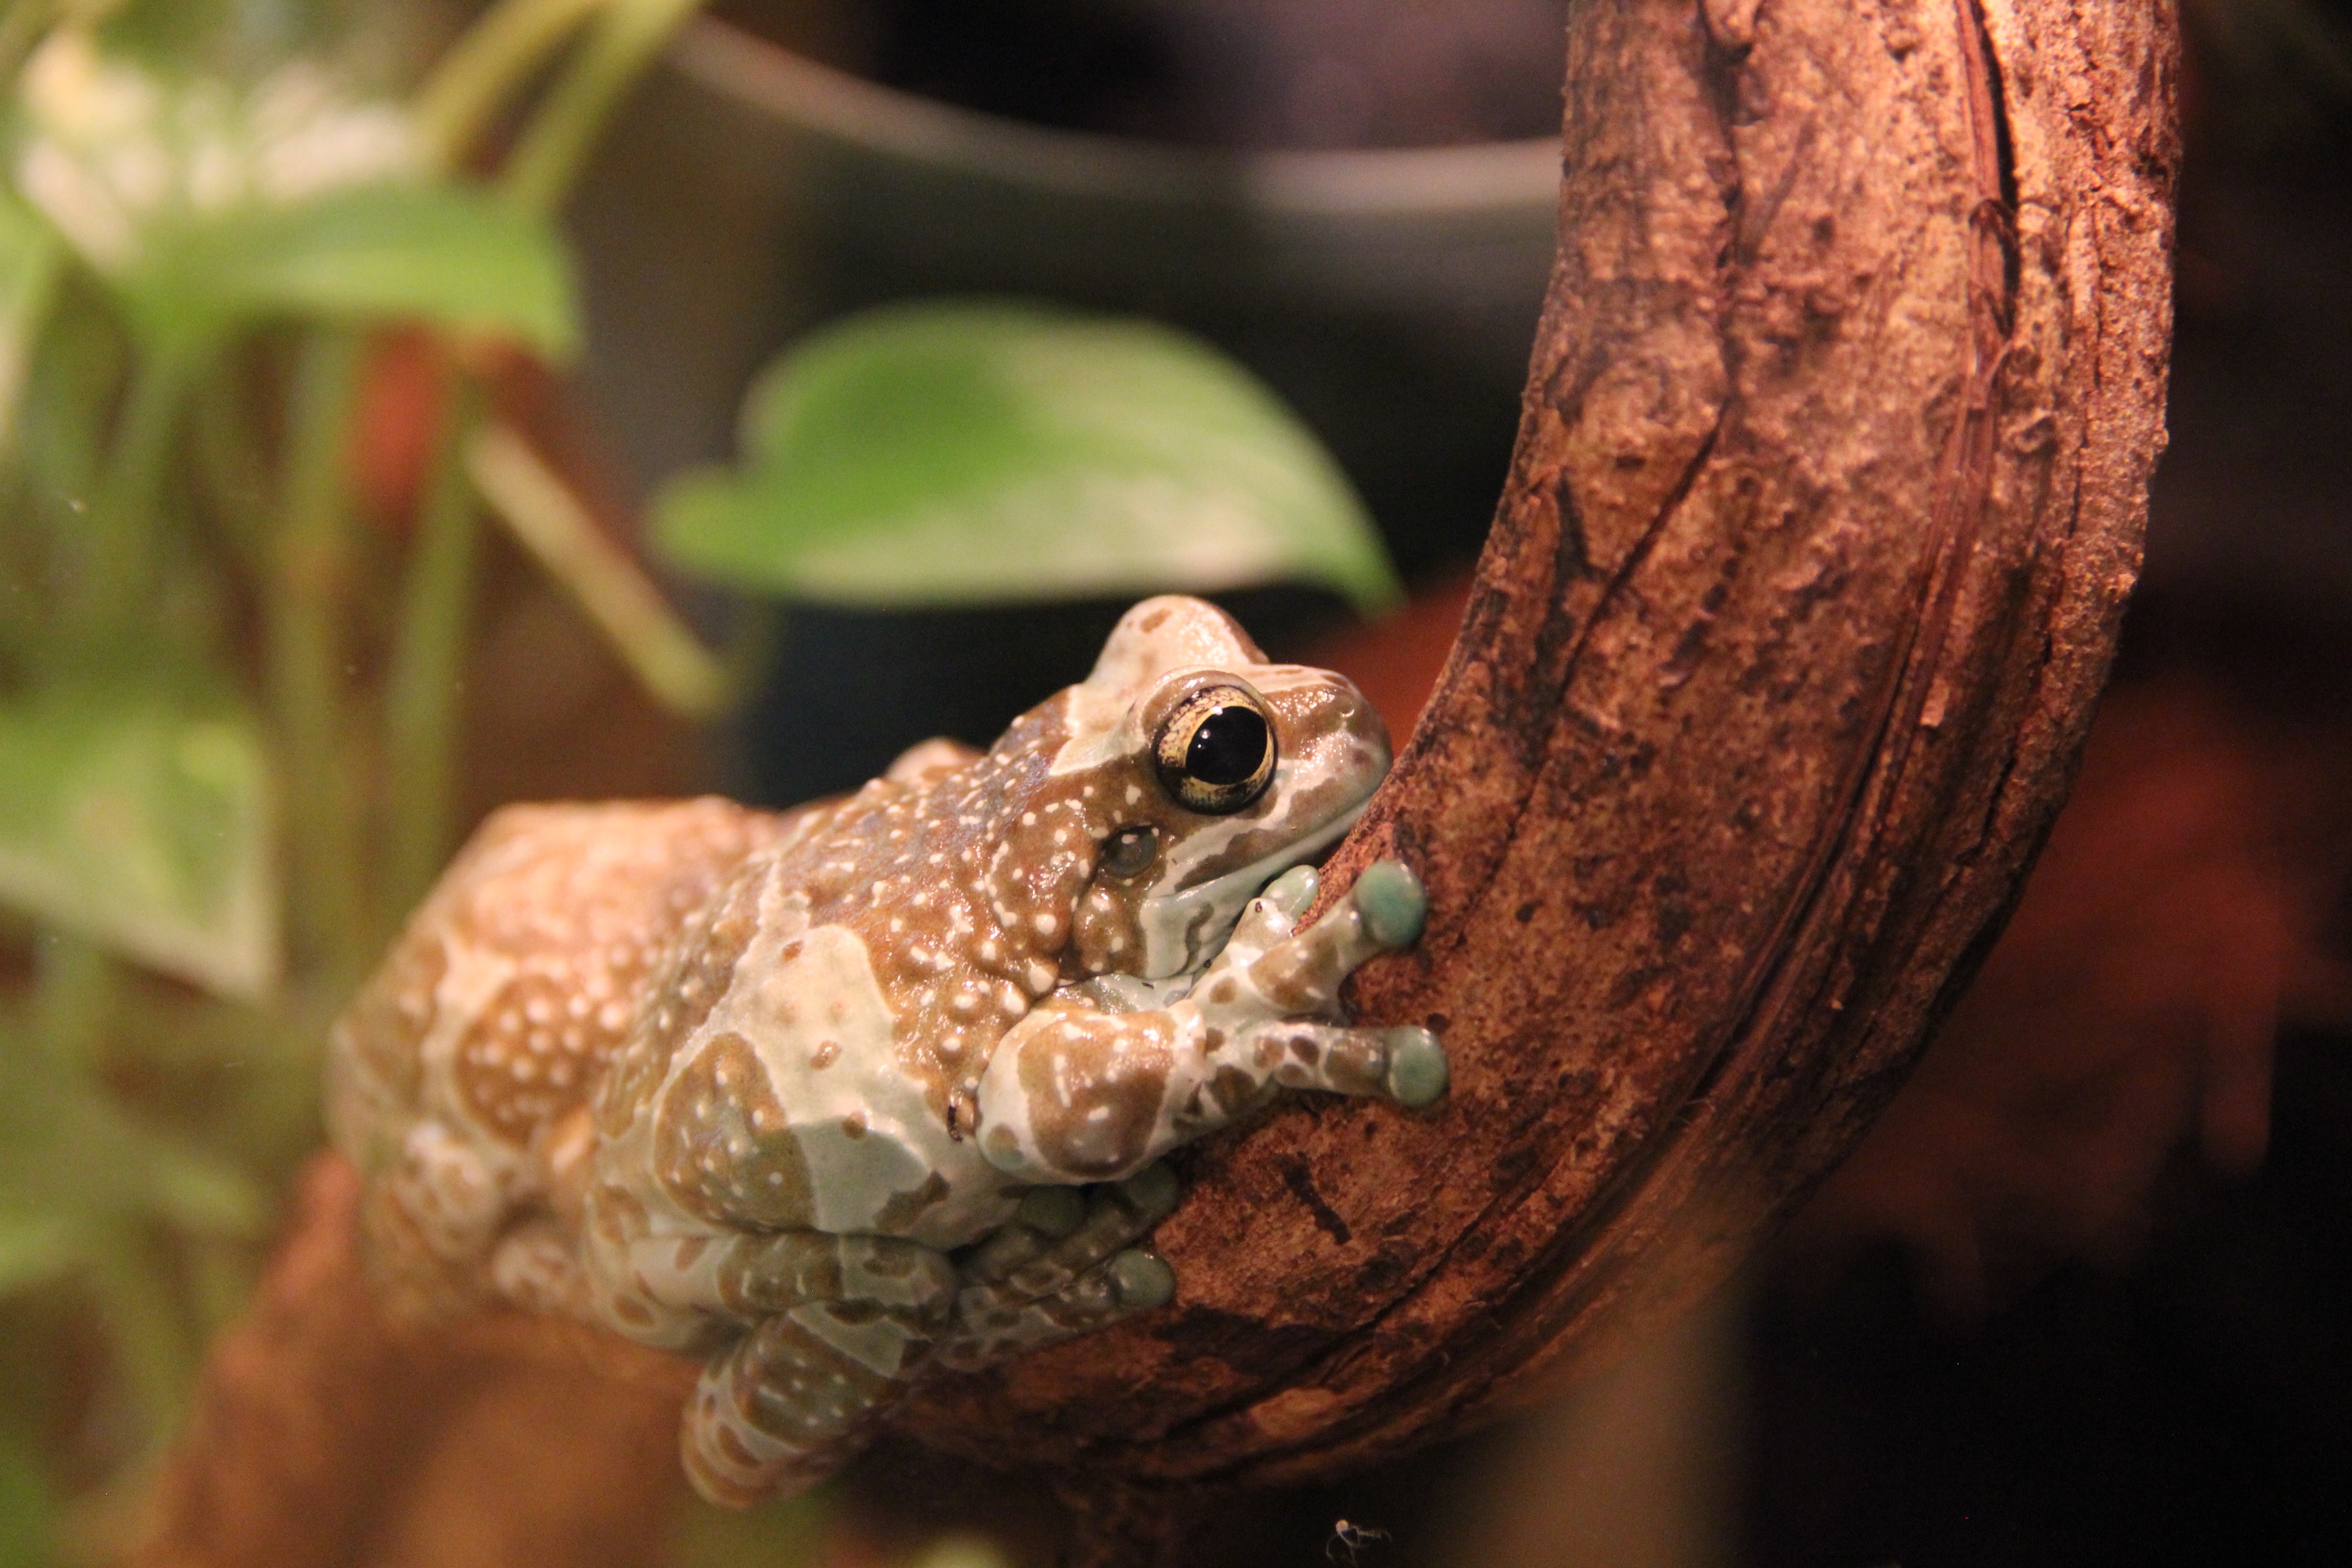
wildlife, frog, reptile, amphibian, fauna, lizard, tree frog, close up, chameleon, vertebrate, macro photography, scaled reptile